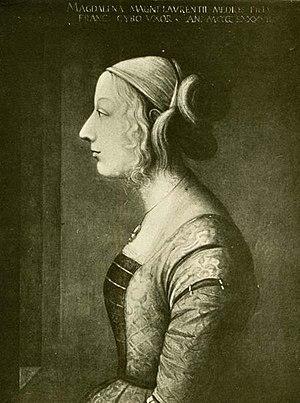
Madeleine de Médicis est une femme de la noblesse florentine, fille de Laurent de Médicis.